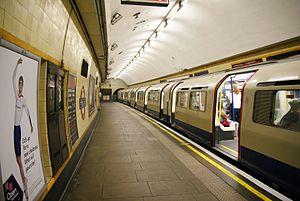
Turnpike Lane est une station du métro de Londres.